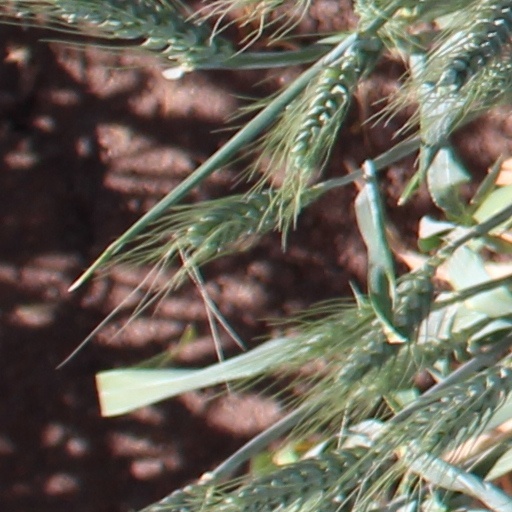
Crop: wheat